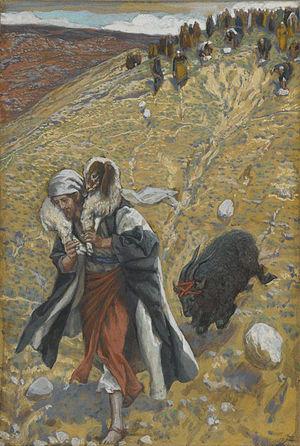
Un bouc émissaire est un individu, un groupe, une organisation, etc., choisi pour endosser une responsabilité ou expier une faute pour laquelle il est, totalement ou partiellement, innocent. Le phénomène du bouc émissaire peut émaner de motivations multiples, délibérées ou inconscientes. Par ailleurs, le processus peut se mettre en place entre deux personnes, entre des membres d'une même famille, entre les membres d'une organisation ou à l'intérieur de tout autre groupe constitué. Outre cet aspect intragroupal, le phénomène peut également être inter groupal et s'observer alors entre des groupes différents.